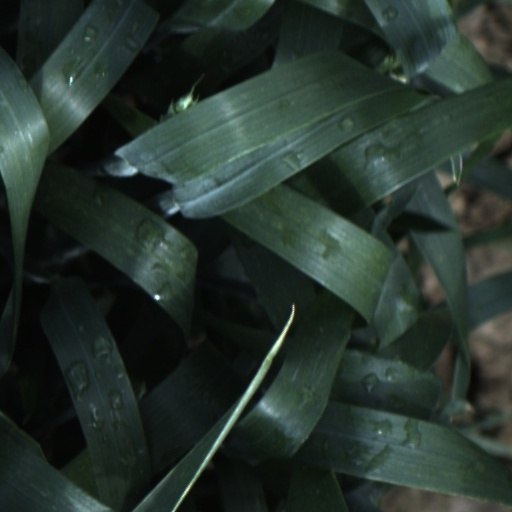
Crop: wheat